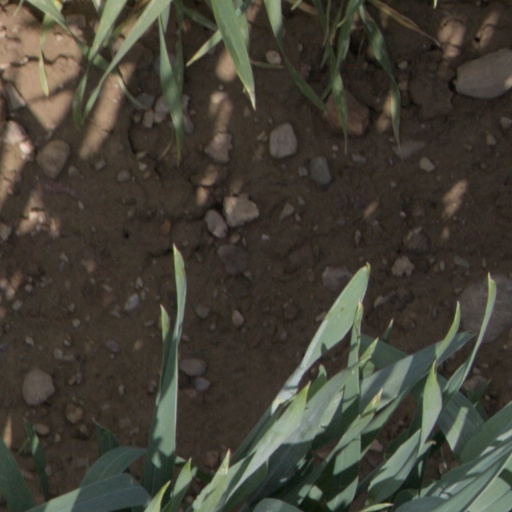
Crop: wheat